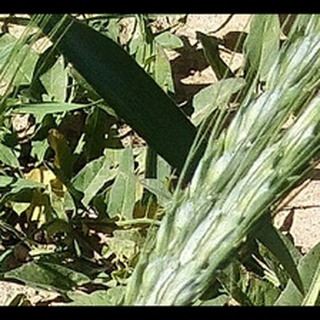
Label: healthy_wheat